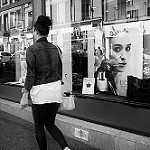
Label: street